Alex Terra

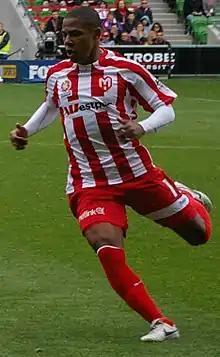
Alex playing for Melbourne Heart in 2010

Alex Barboza de Azevedo Terra (born 2 September 1982), known as Alex Terra, Terra-lad or Alex, is a Brazilian footballer who last played as a forward for Penapolense.